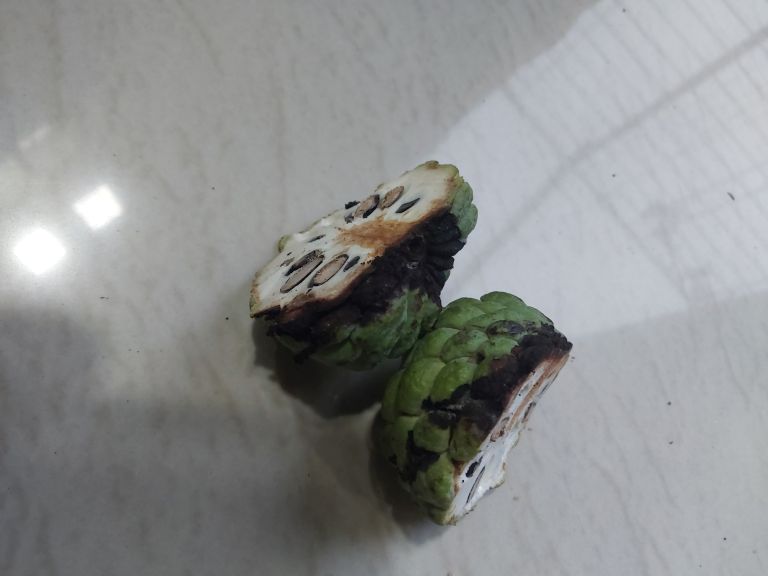
Disease label: Diplodia Rot